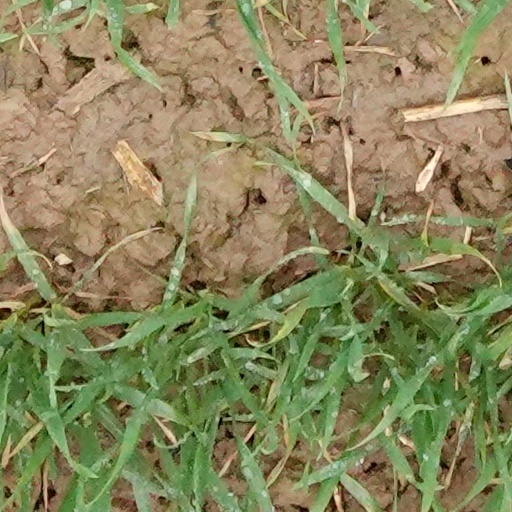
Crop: wheat